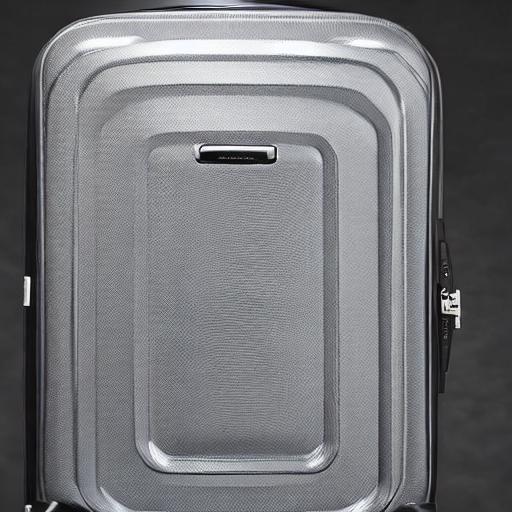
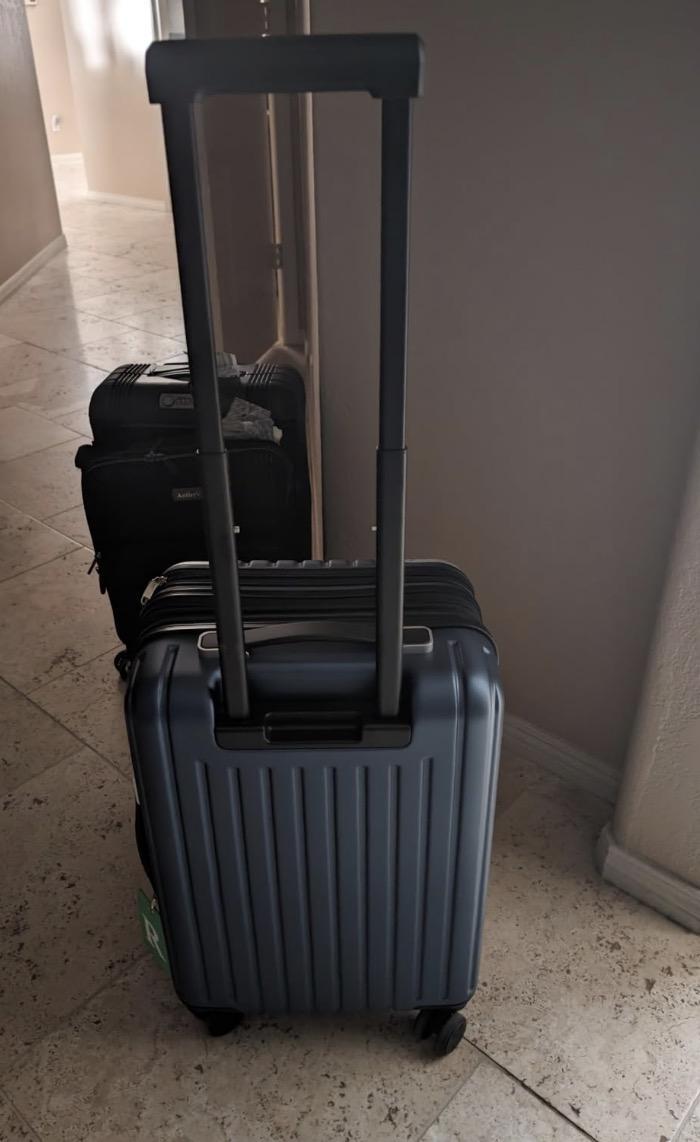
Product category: items_tea
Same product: no